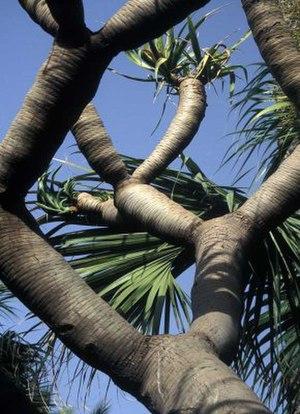
Draceana Draco
Le Dragonnier Ajgal, ou Ajgal, est une plante arborescente monocotylédone de la famille des Liliaceae selon la classification classique, ou des Asparagaceae selon la classification phylogénétique.